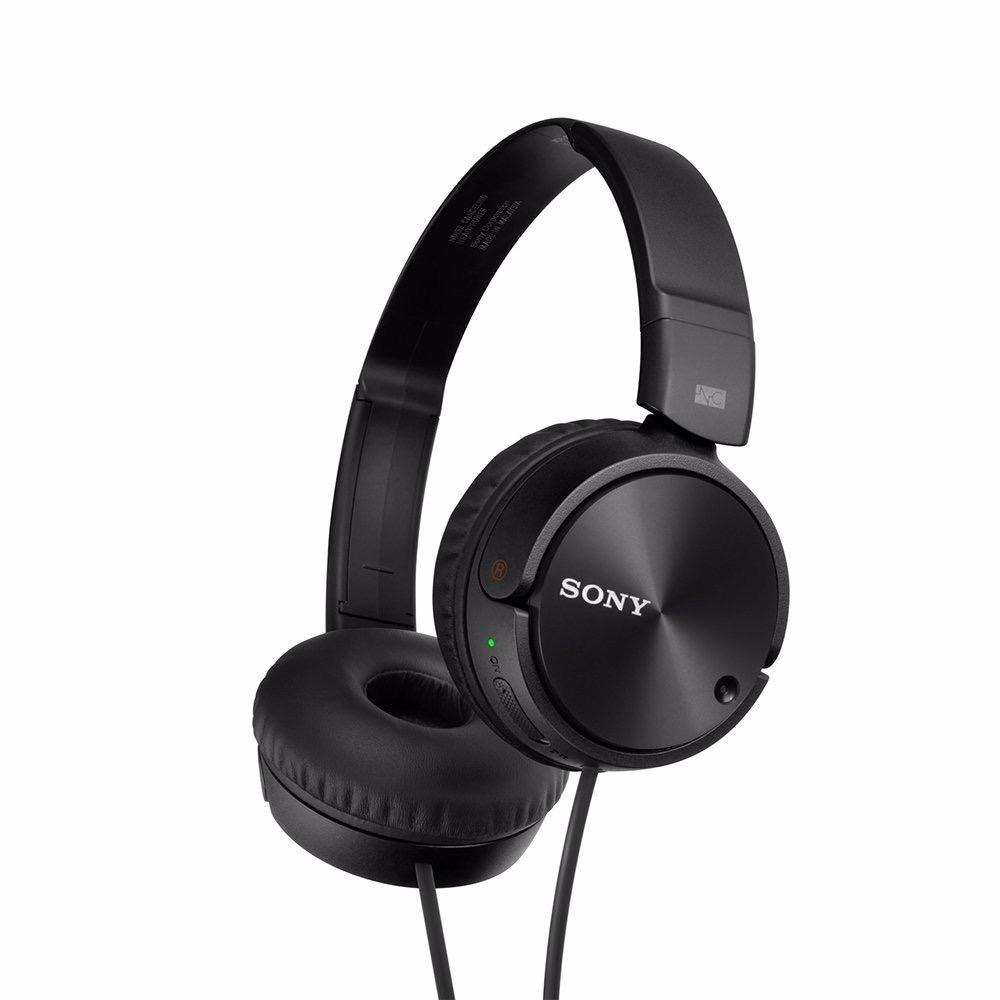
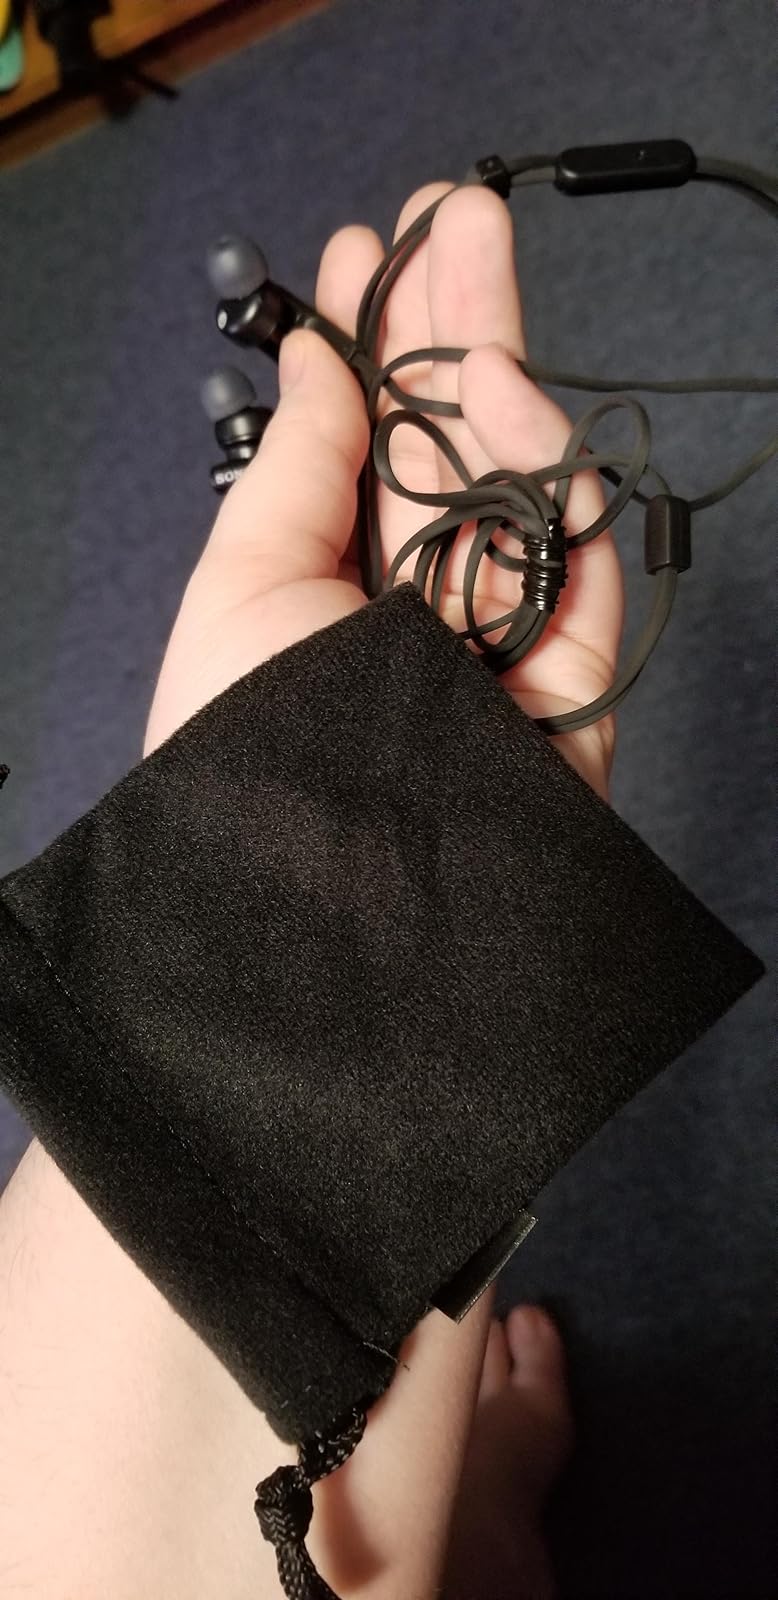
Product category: headphones
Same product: no